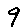
Label: 9